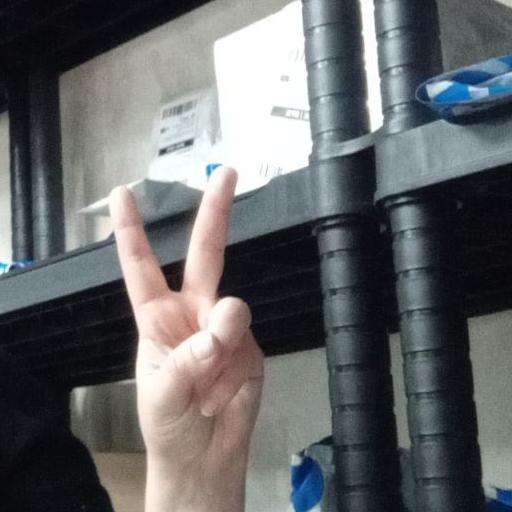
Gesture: peace